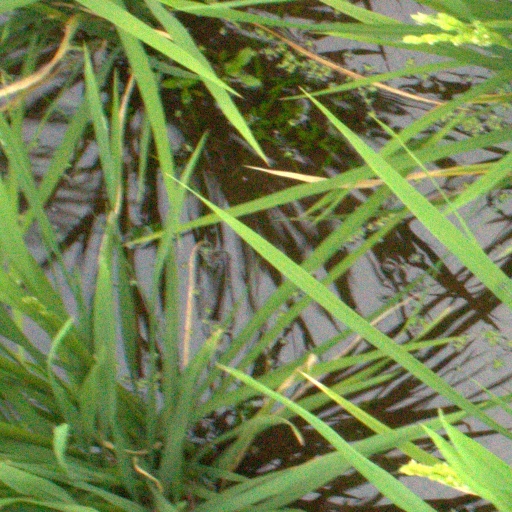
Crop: rice